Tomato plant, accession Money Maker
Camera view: tilt-top (135 deg); turntable rotation: 300 degrees
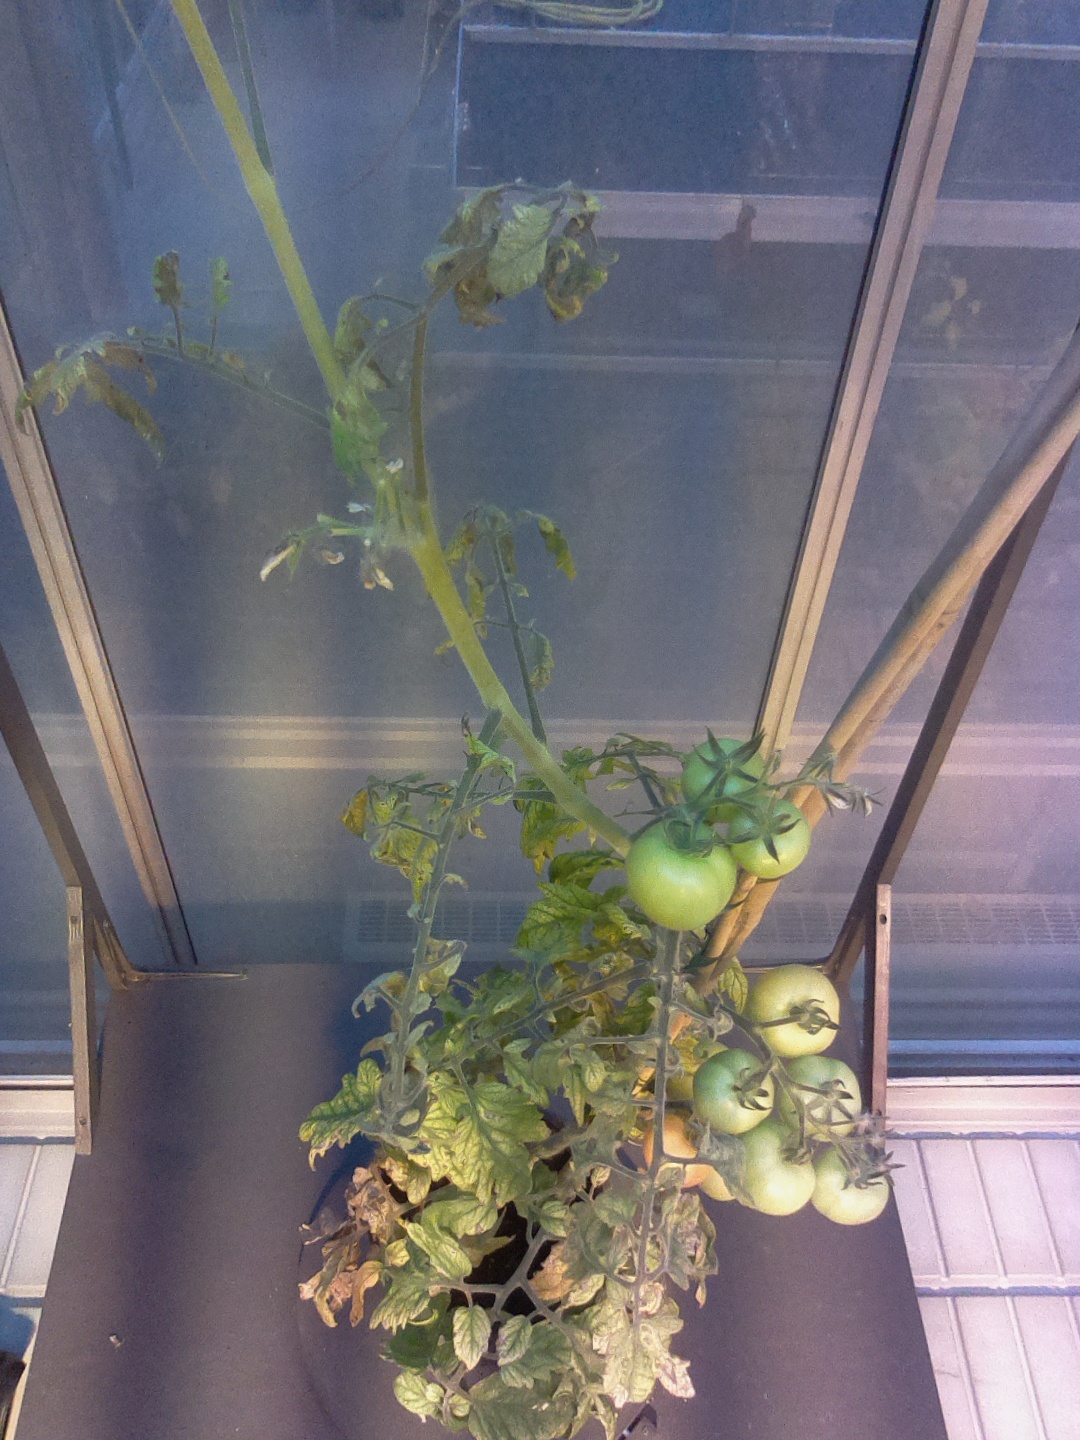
BBCH growth stage 80: fruits start showing typical ripe color (orange -> red)